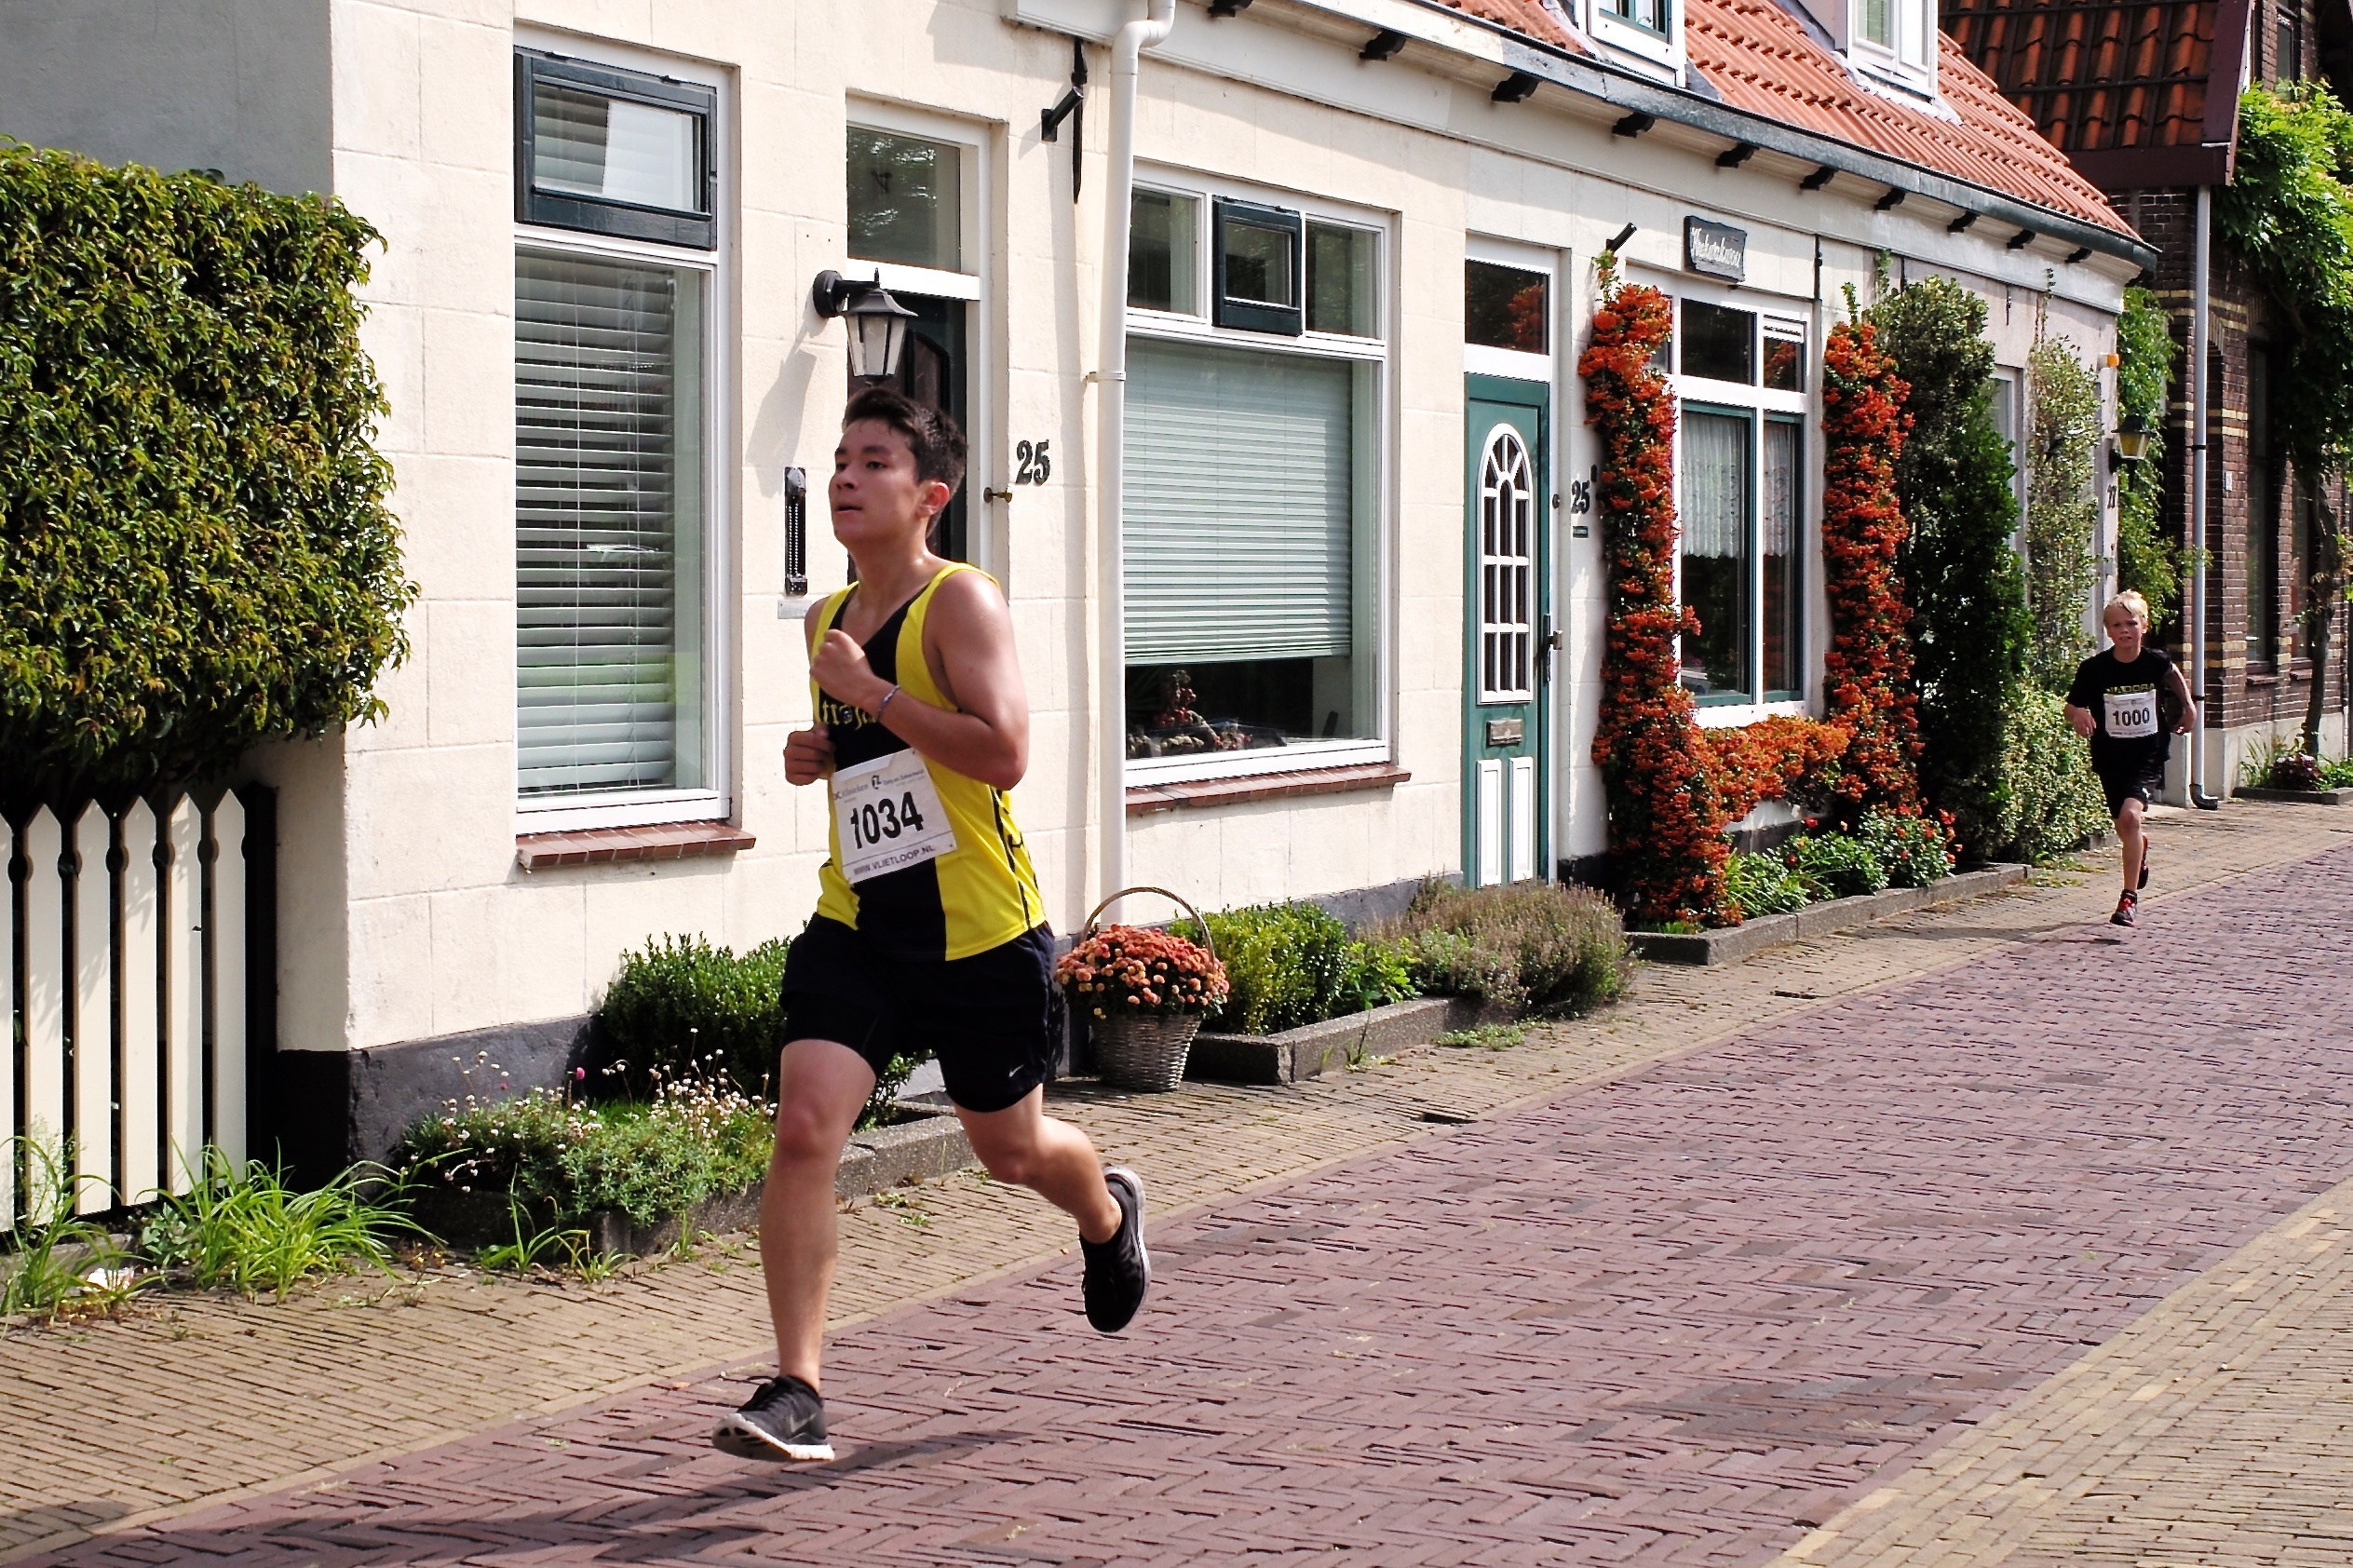
person, sport, running, country, recreation, high, jogging, runner, cross, holland, hague, netherlands, girls, m, american, team, sports, boys, school, runners, 28, f2, endurance, junior, leica, 240, summicron, voorschoten, varsity, xc, atheltics, vlietloop, physical exercise, outdoor recreation, human action, endurance sports